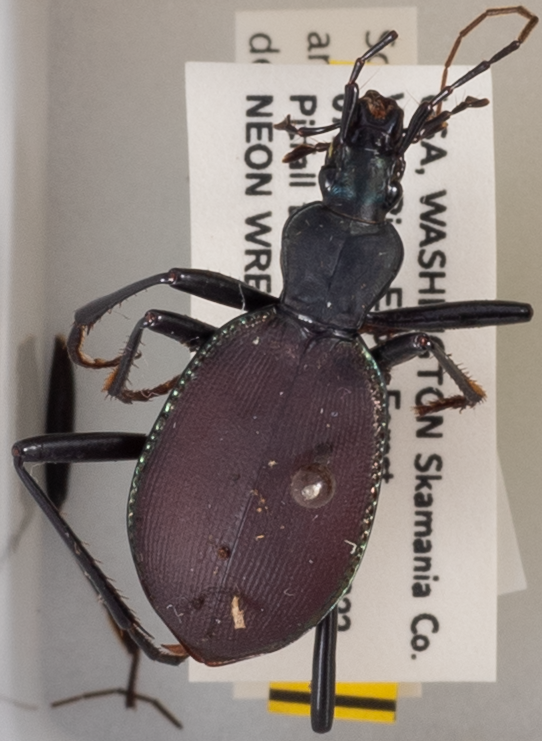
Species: Scaphinotus angusticollis
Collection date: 2019-09-10 04:00:00
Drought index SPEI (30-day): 0.412
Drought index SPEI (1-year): -1.45
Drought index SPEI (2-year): -1.623